Benjamin W. Kilburn

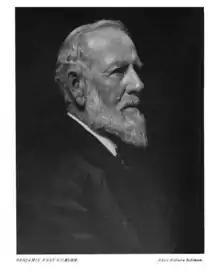
Kilburn c. 1897

Benjamin West Kilburn (December 10, 1827 – January 15, 1909) was an American photographer and stereoscopic view publisher famous for his landscape images of the nascent American and Canadian state, provincial, and national parks and his visual record of the great migrations at the end of the nineteenth century. Kilburn was a legislator in the New Hampshire General Court. A patent was granted for his gun-style camera.